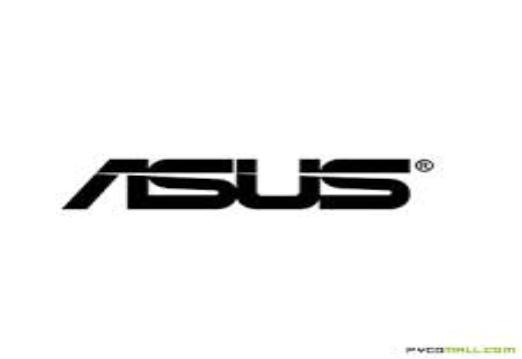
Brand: ASUS
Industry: Electronic